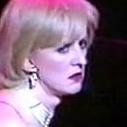
Age: 47